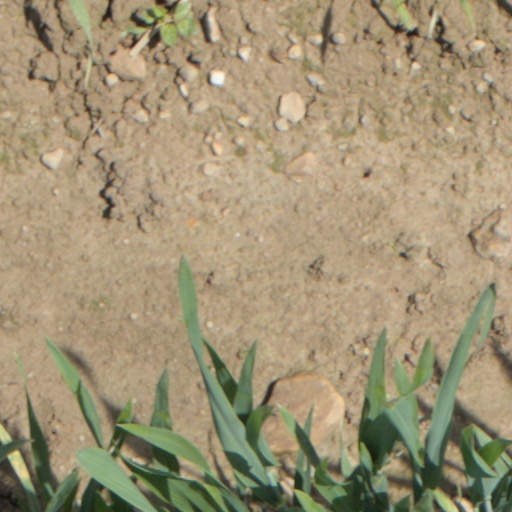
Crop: wheat